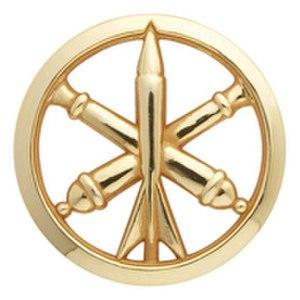
insigne de béret d'artillerie .
Cet article est une liste des formations en activité dans l’Armée de terre française.
Le 1ᵉʳ janvier 1924, le 5ᵉRDCA donne naissance au 405ᵉ Régiment d'Artillerie de Défense Contre Aéronefs, créé à Sathonay-Camp. L’étendard attribué au régiment porte dans ses plis l’inscription : « Grande Guerre 1914-1918 ».
On appelle artillerie l'ensemble des armes collectives ou lourdes servant à envoyer, à grande distance, sur l'ennemi ou sur ses positions et ses équipements, divers projectiles de gros ou petit calibre : obus, boulet, roquette, missile, pour appuyer ses propres troupes engagées dans une bataille ou un siège. Le terme serait apparu environ au XIIIᵉ siècle, dérivant du vieux français artillier qui désignait les artisans, fabricants d'armes et équipements de guerre. Ces artisans ont été pendant longtemps les seuls spécialistes dans le service de ces armes puisqu'ils les fabriquaient et les essayaient avant livraison. C'est pourquoi, jusqu'au XVIIIᵉ siècle, ils étaient commissionnés par les souverains pour les servir à la guerre.
Le 39ᵉ régiment d'artillerie est une unité d'artillerie française créée en 1894, aujourd'hui dissoute. Elle participe à la Première Guerre mondiale sous le nom de 39ᵉ régiment d'artillerie de campagne, à la Seconde sous le nom de 39ᵉ régiment d'artillerie mobile de forteresse, ainsi qu'à la guerre d'Algérie.
Le 61ᵉ régiment d'artillerie est un régiment d'artillerie de l'armée française, créé en 1910, et qui se distingua notamment lors de la Première Guerre mondiale, et lors de la bataille de France, au début de la Seconde Guerre mondiale. En 1914, les soldats allemands ont surnommé les artilleurs du 61ᵉ les « Diables noirs » à cause de leur courage, de la couleur de leur uniforme et de la poudre à canon qui leur noircissait le visage.
Le 8ᵉ régiment d'artillerie est une unité de l’Armée de terre française créée en 1784.
L'armée française a constitué de façon ancienne des unités spécialisées dans l'artillerie. L'article qui suit,
Le 5ᵉ régiment d’artillerie est une unité de l’armée française. Il est l’héritier du 5ᵉ bataillon du royal artillerie créé en 1720, il est devenu le 5ᵉ régiment d'artillerie en 1791
Le 7ᵉ régiment d'artillerie est une unité de l'armée française, dont les origines remontent à la création du 7ᵉ régiment d'artillerie de Toul sous l'Ancien Régime, en 1762, et actuellement dissous. Au cours de ses 237 années d'existence, il aura été engagé aux Pays-Bas, en Belgique, en Allemagne, en Autriche, en Italie, en Espagne, en Pologne, en Russie, en Algérie, en Crimée, en Chine, au Mexique et plus récemment en Bosnie, en Centre-Afrique, en ex-Yougoslavie, en Géorgie, en Côte d'Ivoire et en Polynésie.
Le 3ᵉ régiment d'artillerie français est un régiment constitué sous l'Ancien Régime.
Le 4ᵉ Régiment d'Artillerie de l’armée française était l'un des cinq régiments d'artillerie français équipés de missiles nucléaires pré-stratégiques Pluton, alors qu'il était stationné à Laon-Couvron depuis juillet 1976 au début des années 1990.
Le 32ᵉ régiment d'artillerie est une ancienne unité d'artillerie française dissoute en 1999.
Le 57ᵉ régiment d'artillerie est une ancienne unité d'artillerie française dissoute le 31 juillet 2009.
Le 403ᵉ Régiment d'Artillerie a été créé en 1923, à Toul. C'est un régiment de Défense Contre les Aéronefs. Il a été dissous le 30 juin 1999 alors qu'il était basé sur le terrain de Chaumont-Semoutiers.
Le 6ᵉ régiment d’artillerie est une unité de l’armée française. Il était basé au Quartier Guyon-Gellin de Hettange-Grande dans les années 1970. Puis à Chaumont au Quartier Foch, et a Phalsbourg jusqu'à sa dissolution en 1993.